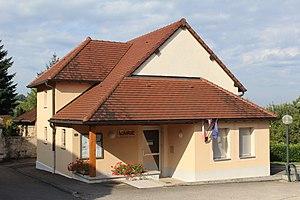
Mairie de Rotalier.
Rotalier est une commune française située dans le département du Jura en région Bourgogne-Franche-Comté. Elle est connue pour la visite annuelle des caves des différents producteurs viticoles de Jura. Les habitants se nomment les Rotaliens et Rotaliennes.